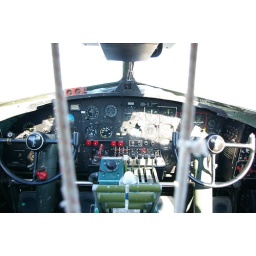
Looking into the cockpit of a still flying B-17 based at falcon field (KFFZ) in Mesa, Az